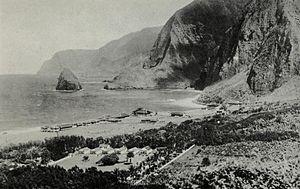
Le chaulmoogra est un terme général désignant :